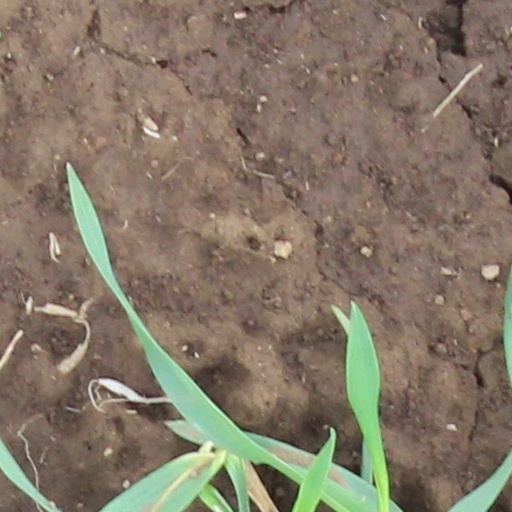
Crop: wheat